Verendrye brothers' journey to the Rocky Mountains

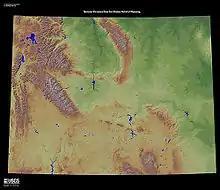
Relief map of Wyoming. The Vérendryes reached either the Big Horn Mountains, the Laramie Mountains or the Black Hills. The Big Horns are in the north Center. To the west is the Big Horn Basin and then the Yellowstone country. The Laramies are a projection of the Colorado Rockies on the south. The North Platte is barely visible north of the Laramies. The Black Hills are just east of the map.

On 29 April 1742, the Chevalier Vérendrye, his brother and two other Frenchmen left Fort La Reine. They reached the Mandan village on 19 May. There they waited for two months for the Horse People. When they did not show up, they found two Mandan guides and, on 23 July, departed and marched for twenty days west southwest through a land with multi-colored soils, seeing many animals but no people.